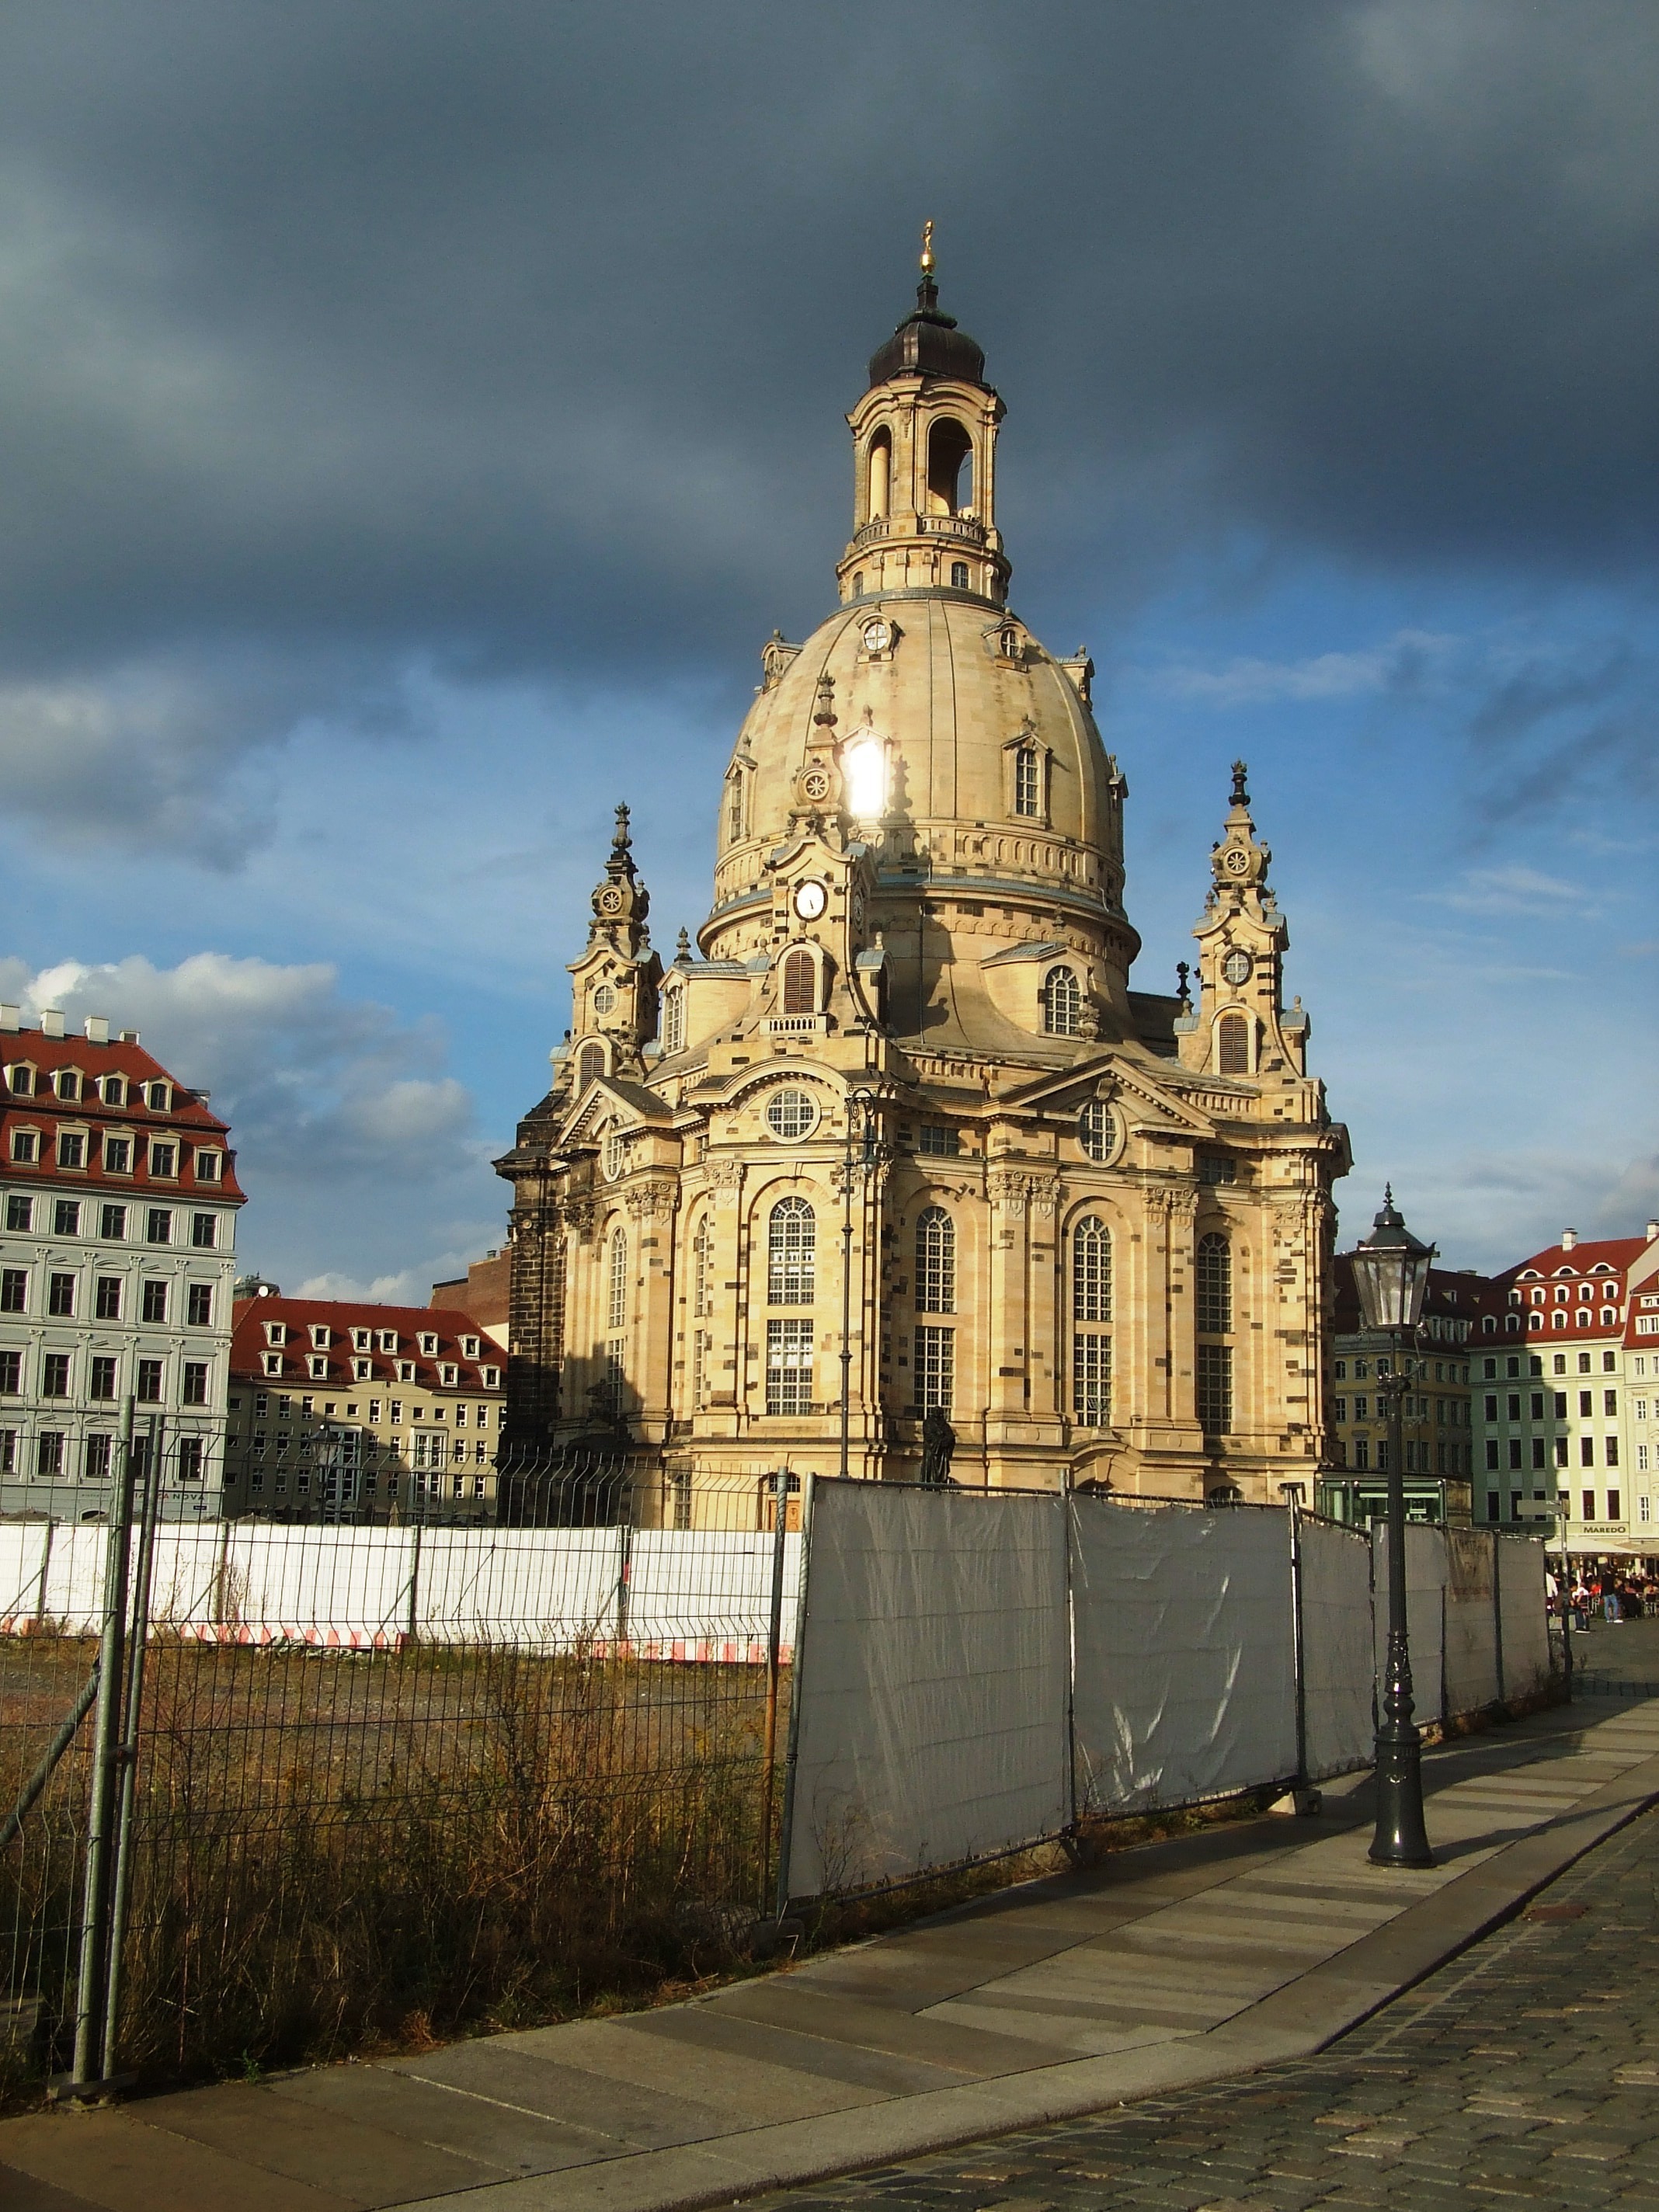
architecture, town, building, chateau, city, cityscape, evening, tower, landmark, facade, church, cathedral, place of worship, spire, site, frauenkirche, dresden, urban area